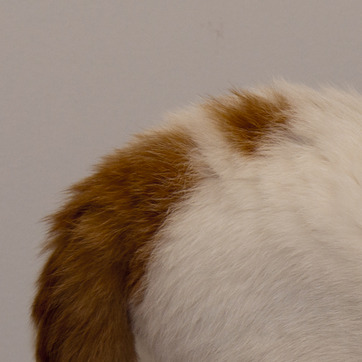
Material: other